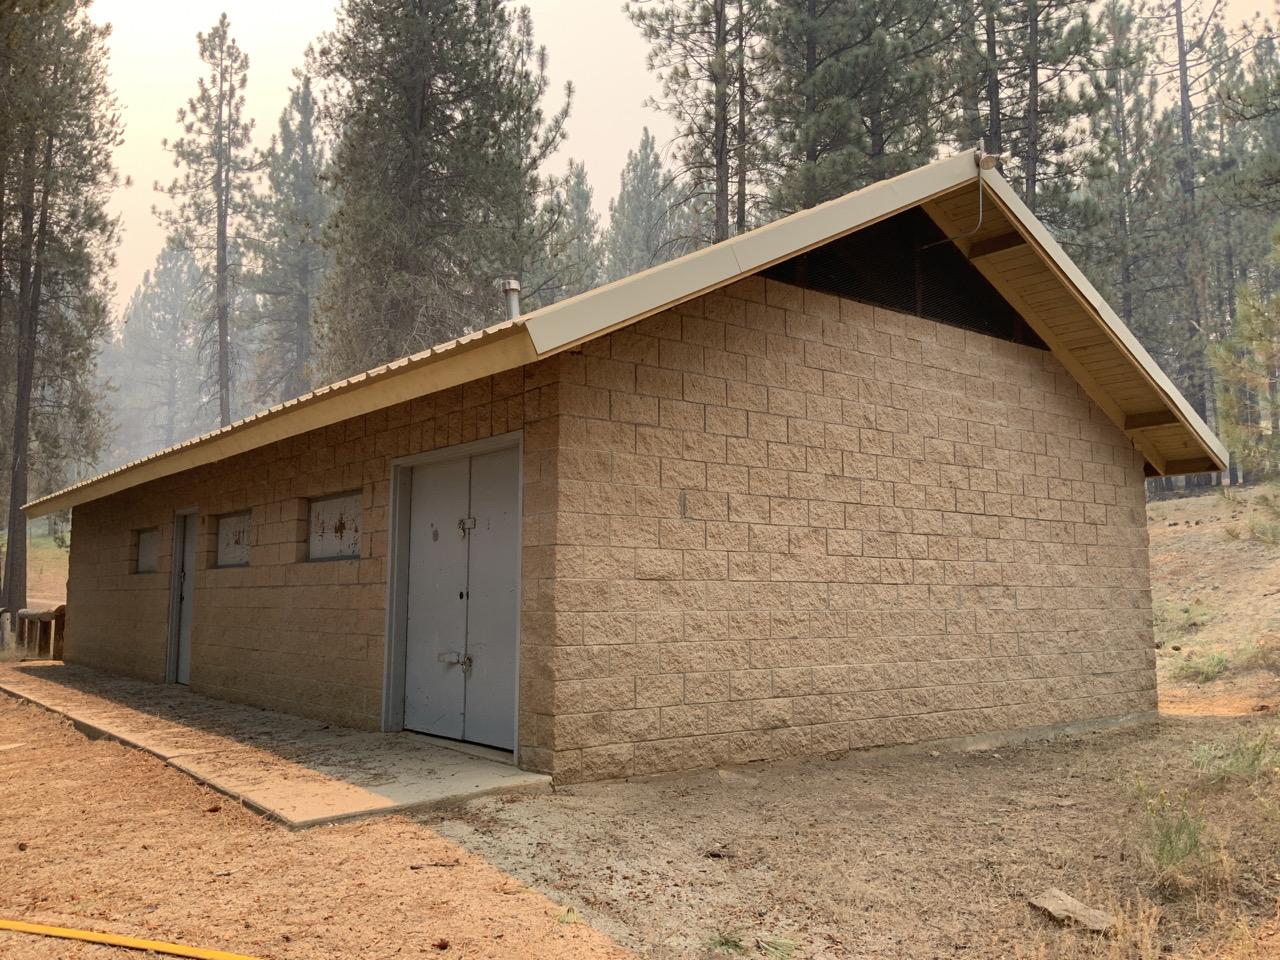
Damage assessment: no_damage